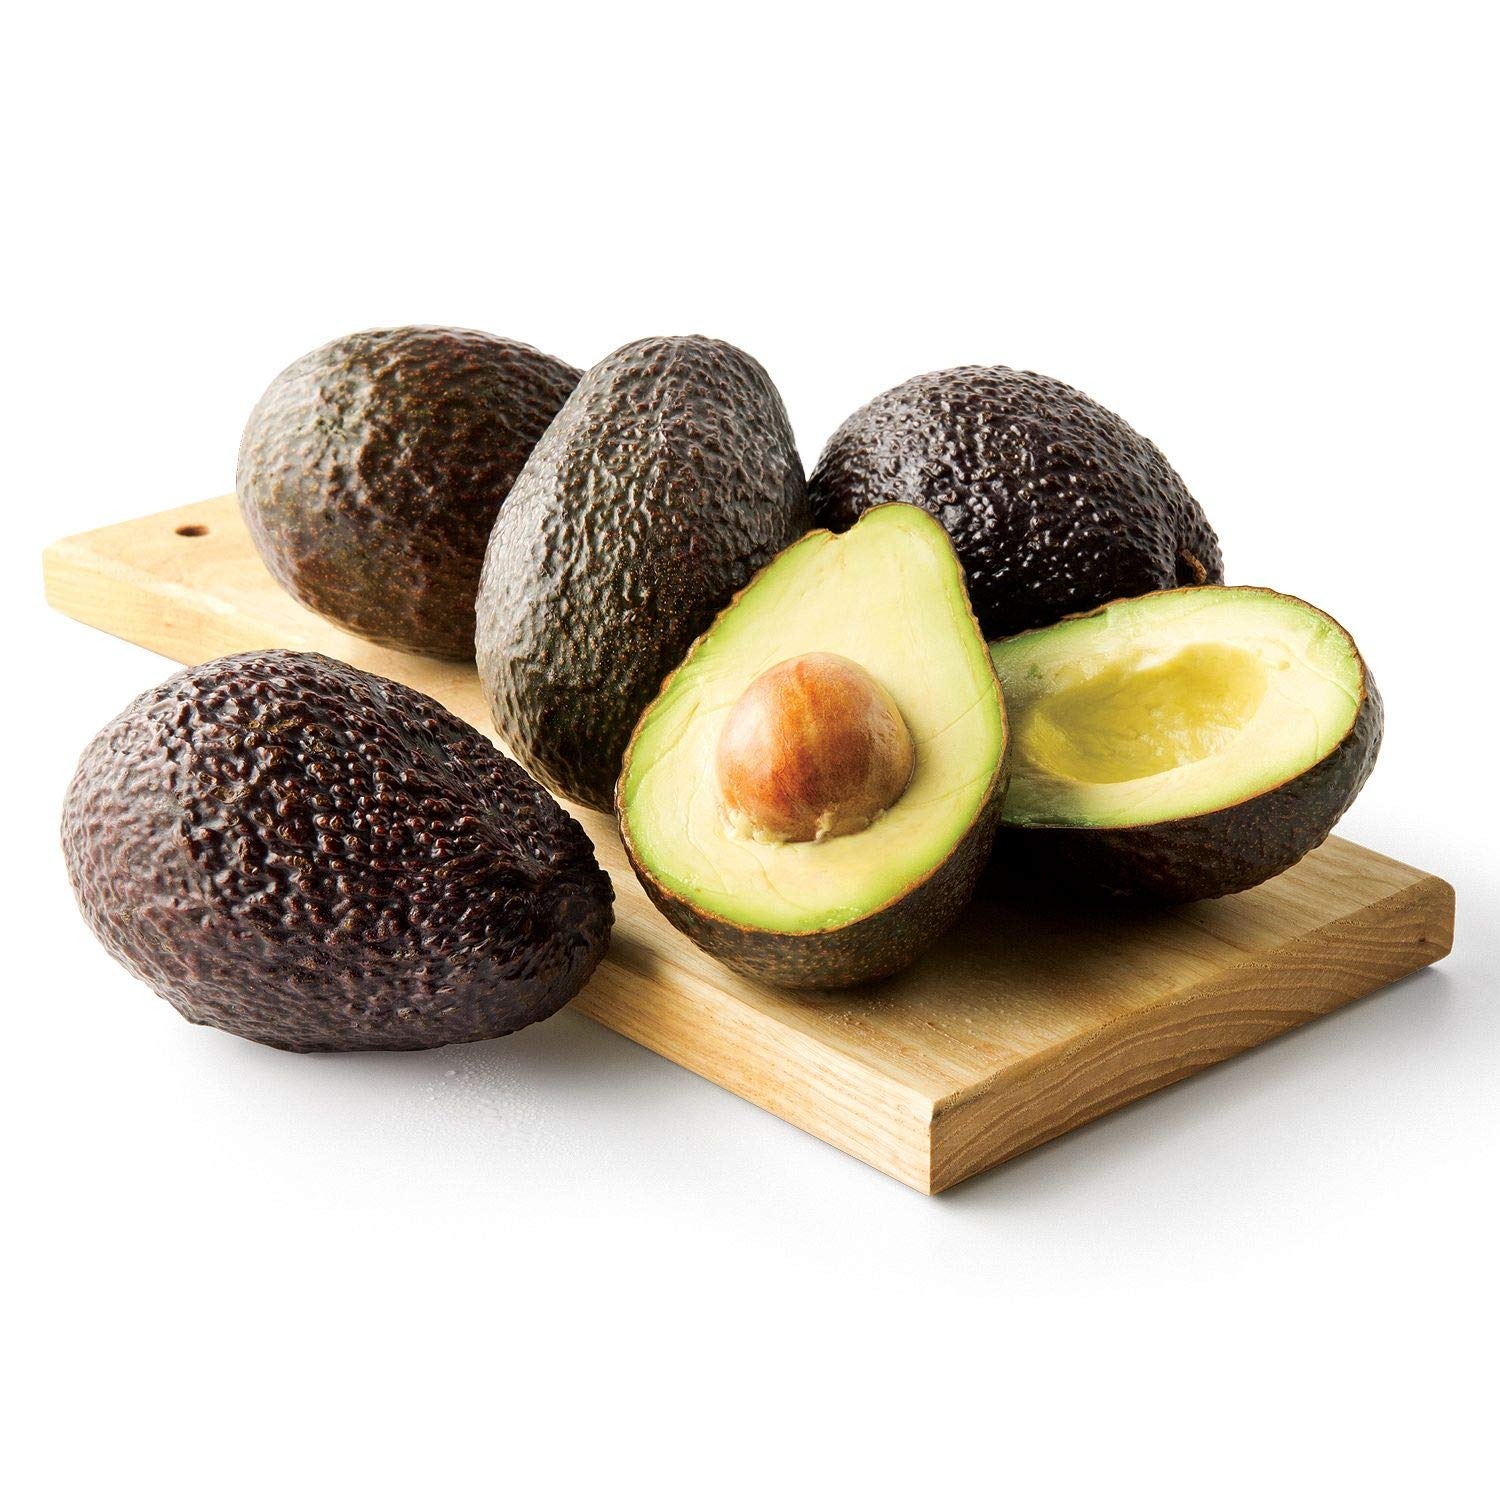
Item Name: Fresh Avocados 5 Count
Bullet Point 1: Perfect for guacamole, salads and burgers
Bullet Point 2: Rich and buttery with a sweet, nutty flavor
Product Description: Avocados have a great flavor, texture, nutritional value and culinary versatility. The Avocado is prized for its high nutrient value, good flavor and rich texture. Rich and buttery, the avocado is a versatile stone fruit with a savory, one-of-a-kind taste that goes well with a number of dishes. Full of healthy monosatured fatty acids, try the naturally nutrient-dense avocado chopped up on salads, in sandwiches, on top of burgers, sliced on eggs or made into guacamole. Or even better: grab a spoon, add a sprinkle of salt and enoy this delicious, creamy treat on its own.
Value: 5.0
Unit: Count

Price: 7.23